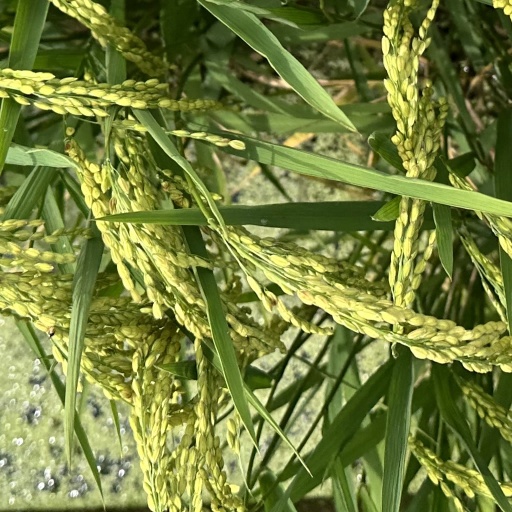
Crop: rice